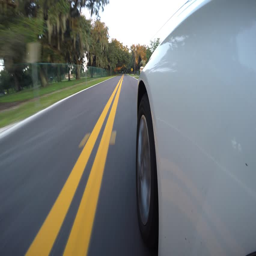
car driving on a road